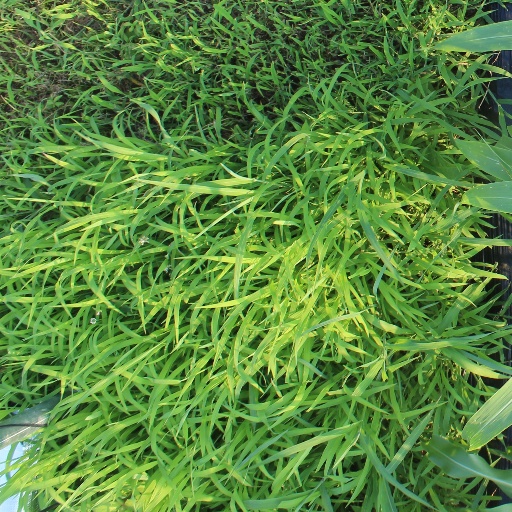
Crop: sorghum